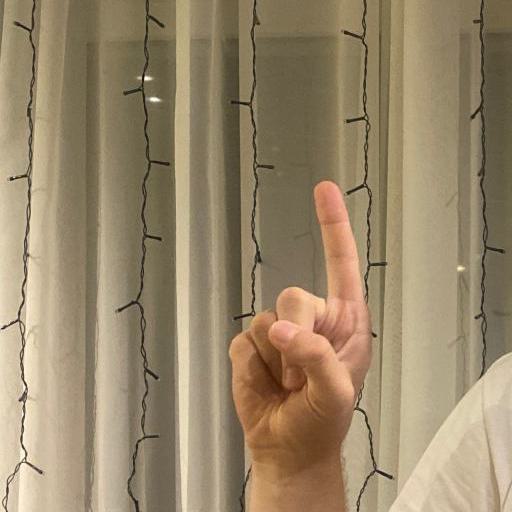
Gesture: one